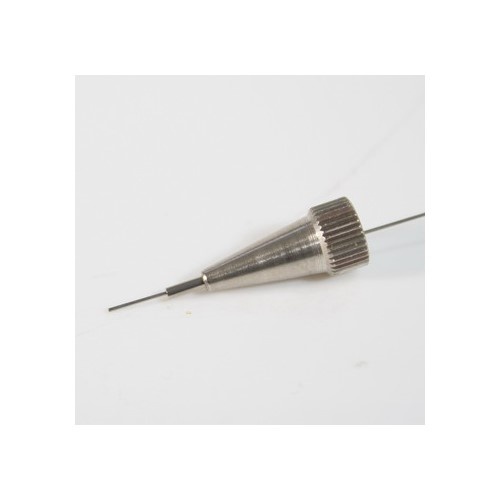
Figuro Konturmaling, Malerspids 0,7mm
Figuro konturmaling malerspids, 0,7mm Så kan du tegne og skrive fine linier uden problemer.
Brand: Efco
Category: Arts & Entertainment > Hobbies & Creative Arts > Arts & Crafts > Art & Crafting Tools > Craft Measuring & Marking Tools > Wood Burning Tools